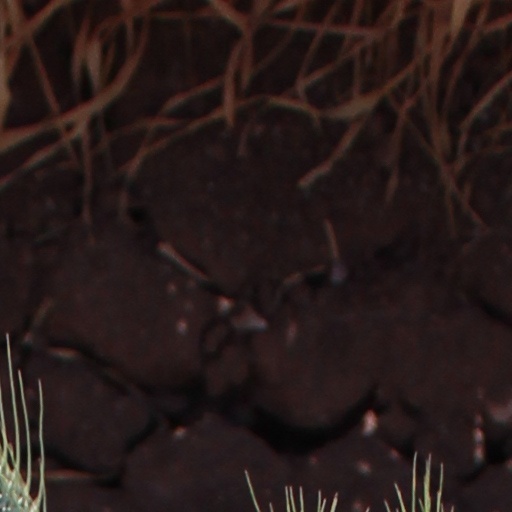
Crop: wheat